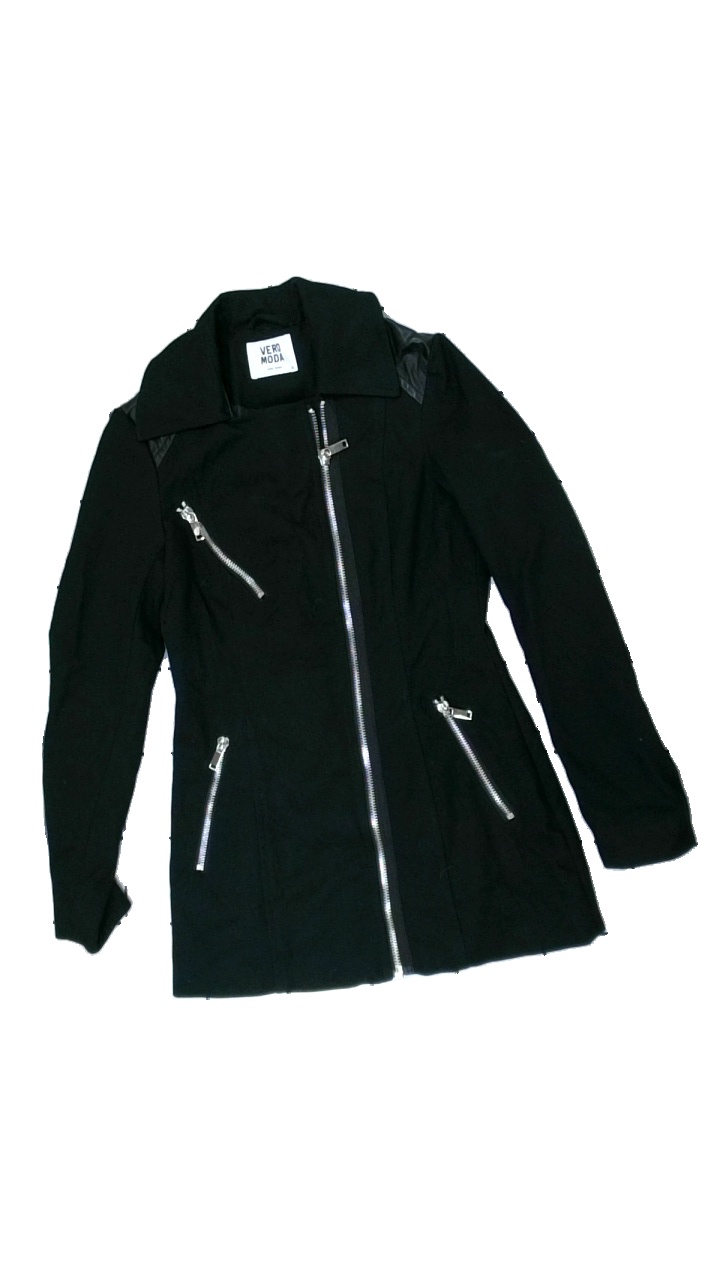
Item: Jacket (Ladies)
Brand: Vero Moda
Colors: Black
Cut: Regular
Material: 55% polyester, 45%% cotton
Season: All
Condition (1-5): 3
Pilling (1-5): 4
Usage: Reuse
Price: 50-100